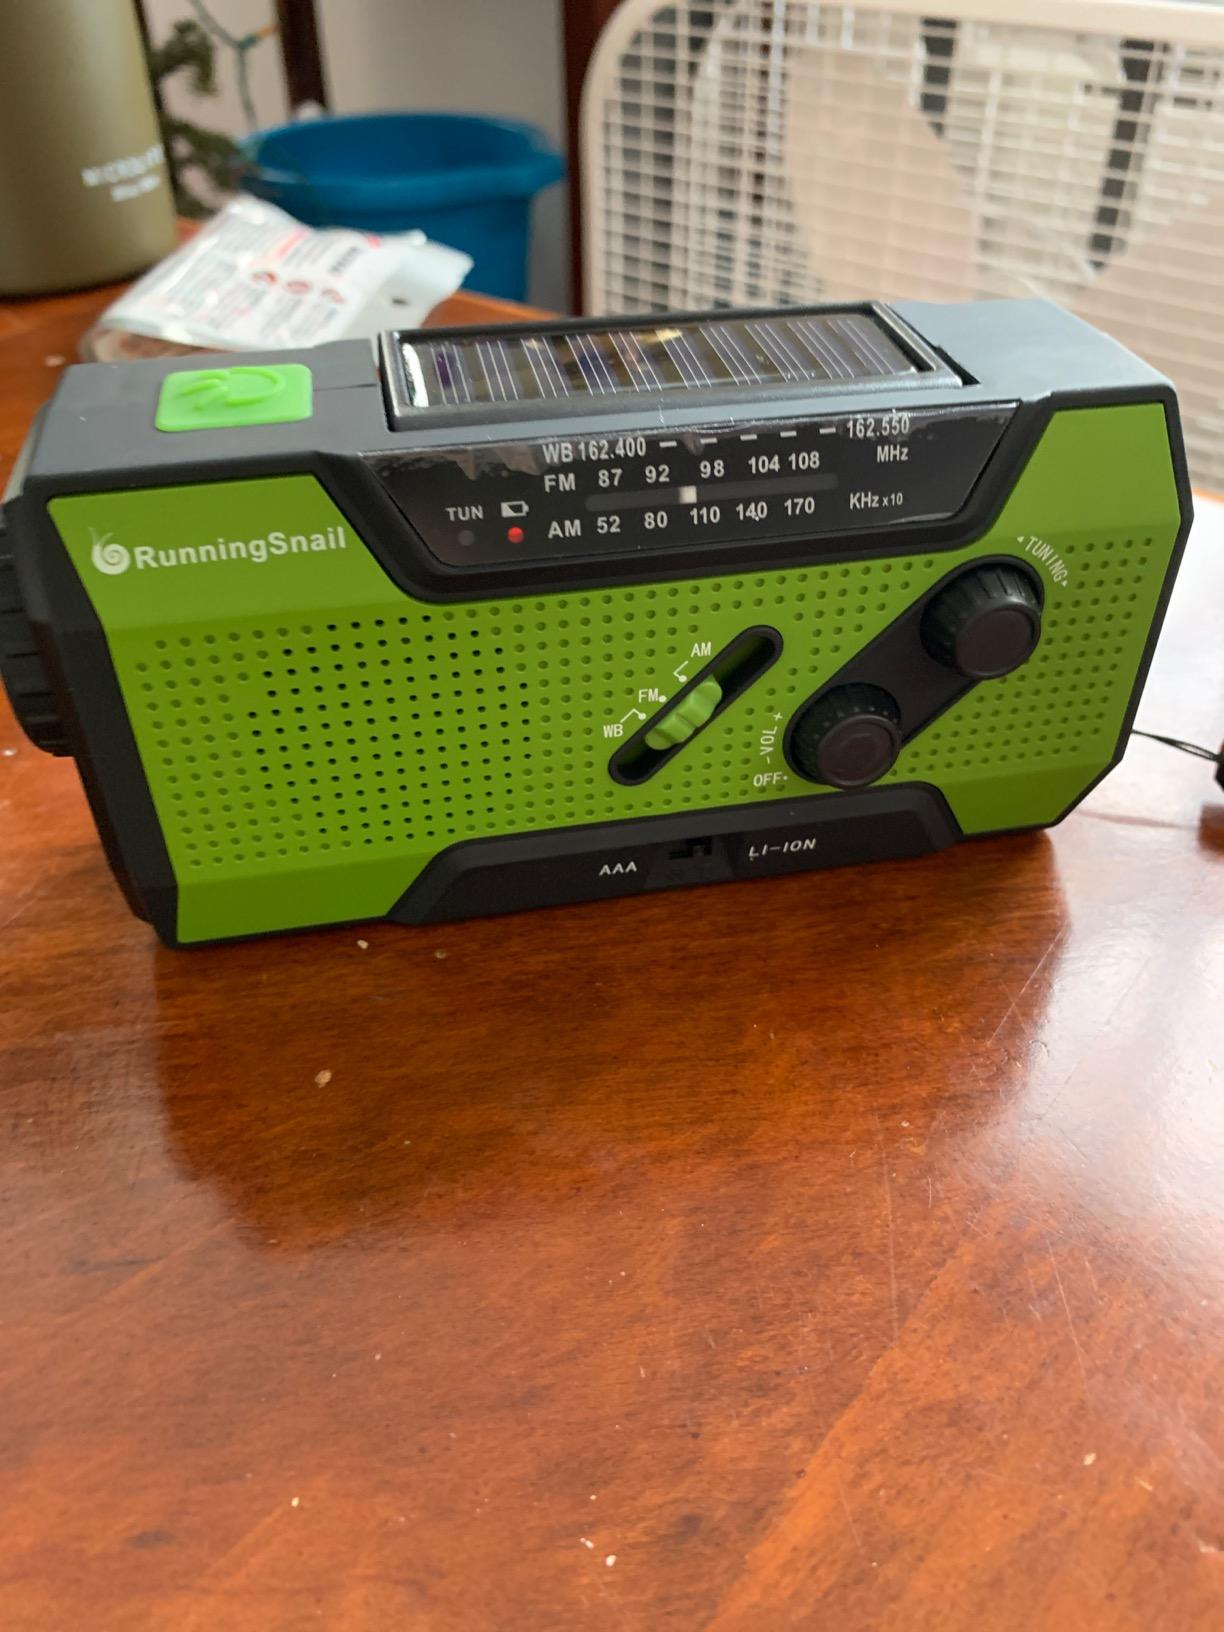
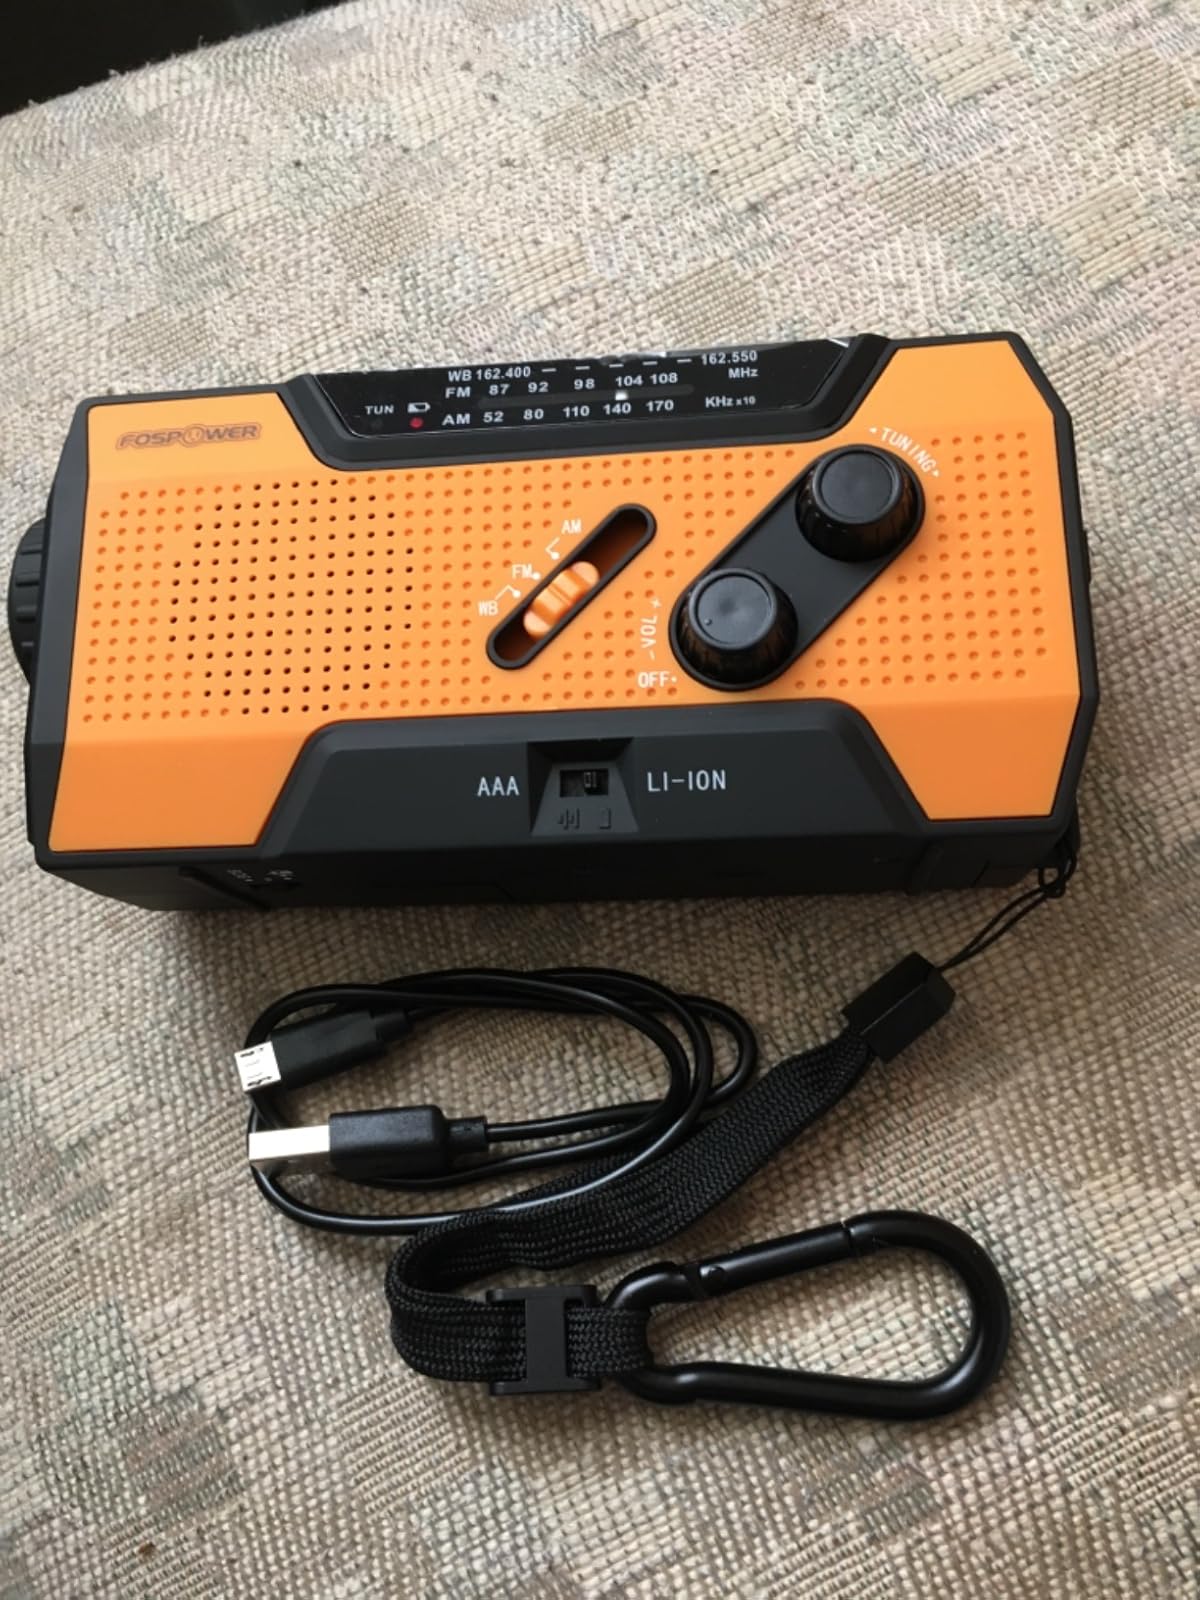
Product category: radio
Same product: no